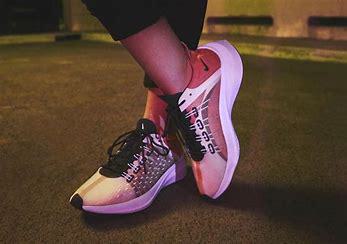
Brand: Nike
Model: Exp X14